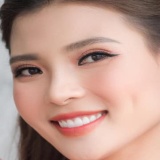
diễn viên Thúy Diễm